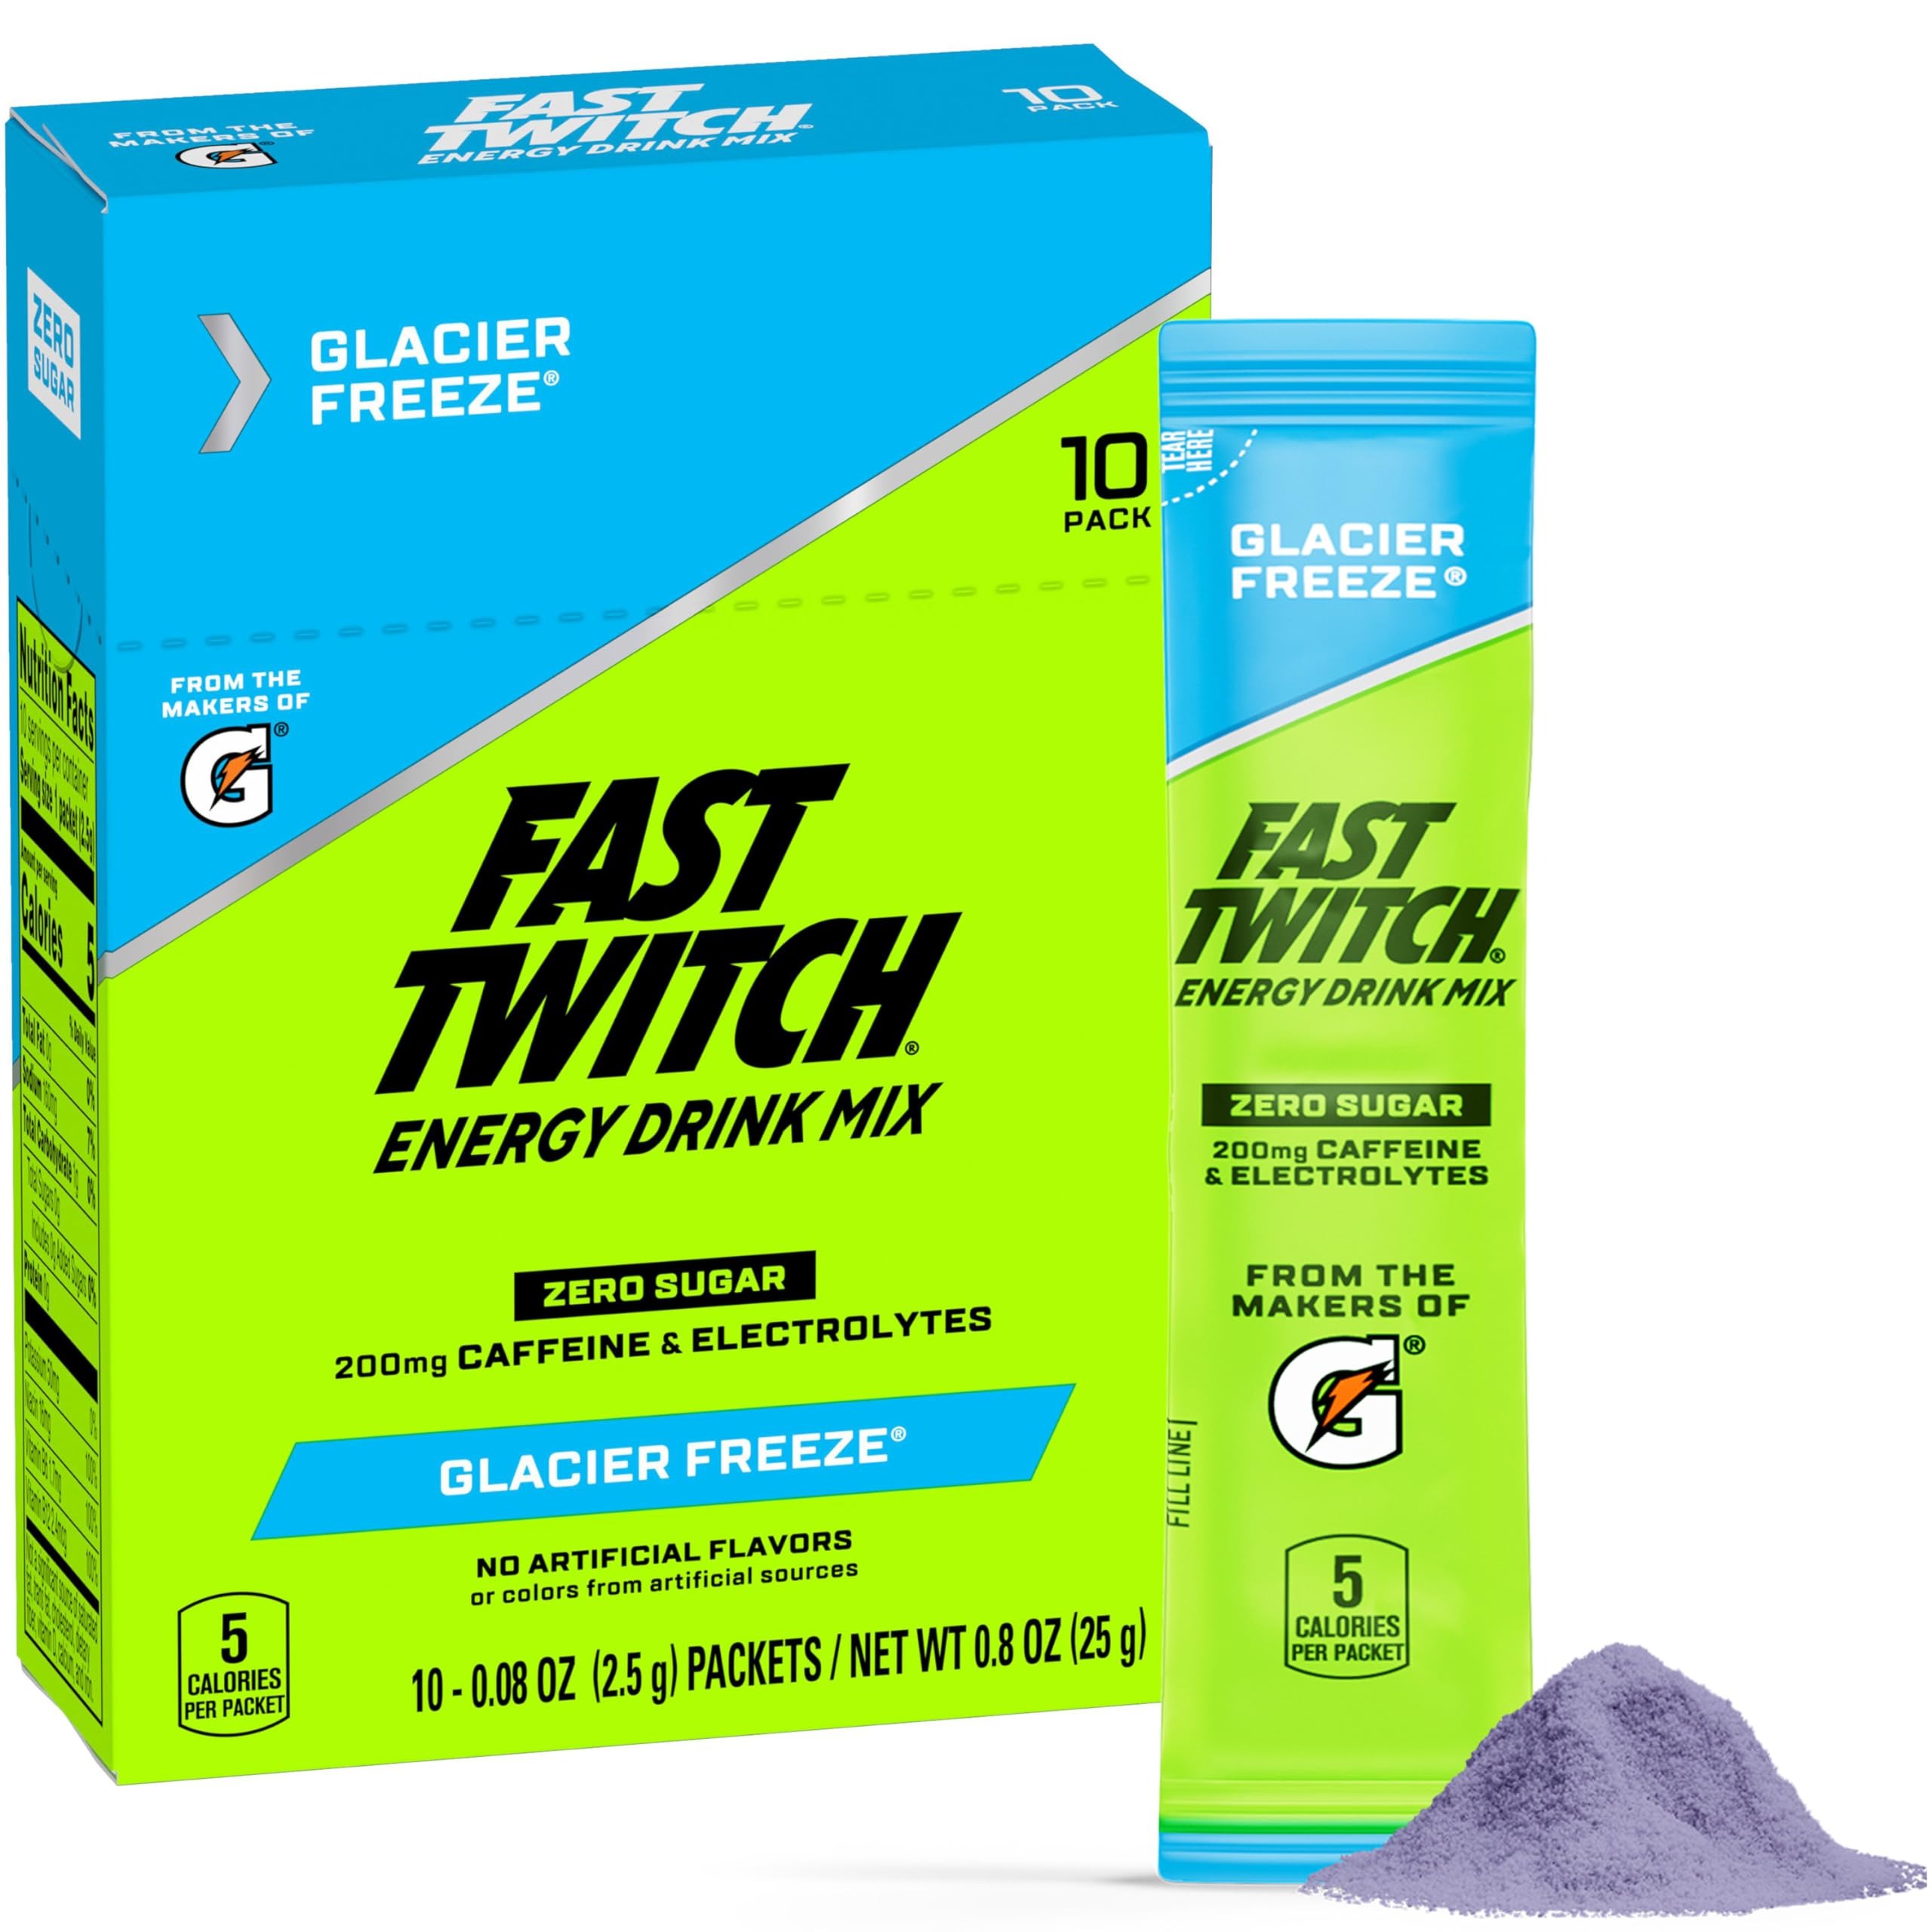
Item Name: Fast Twitch Energy Drink Mix from Gatorade Powder Sticks, Glacier Freeze, 0.08oz Individual Packets,10 Pack, Zero Sugar, Caffeine, Electrolytes
Bullet Point 1: Includes 1 - 10-count box of Fast Twitch Energy Drink Mix powder packets, Glacier Freeze flavor
Bullet Point 2: A New Energy Drink Mix from Gatorade​ Fast Twitch
Bullet Point 3: Available in 3 great powder flavors: Strawberry Watermelon, Cool Blue, Glacier Freeze
Bullet Point 4: 200mg caffeine to help ignite power and athletic performance​
Bullet Point 5: Electrolytes
Bullet Point 6: Zero sugar
Bullet Point 7: 100% Daily Value of vitamins B6 and B12​
Bullet Point 8: No artificial flavors or colors from artificial sources​
Bullet Point 9: Official Partner of the NFL​
Bullet Point 10: Pour one packet into 12fl. oz. of water, then shake until mixed
Value: 10.0
Unit: Ounce

Price: 12.1